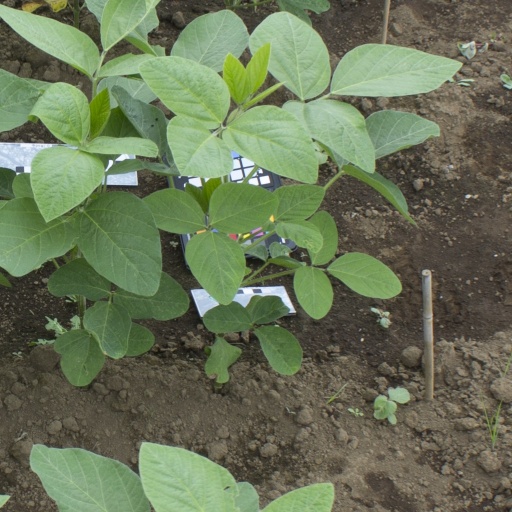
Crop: soybean